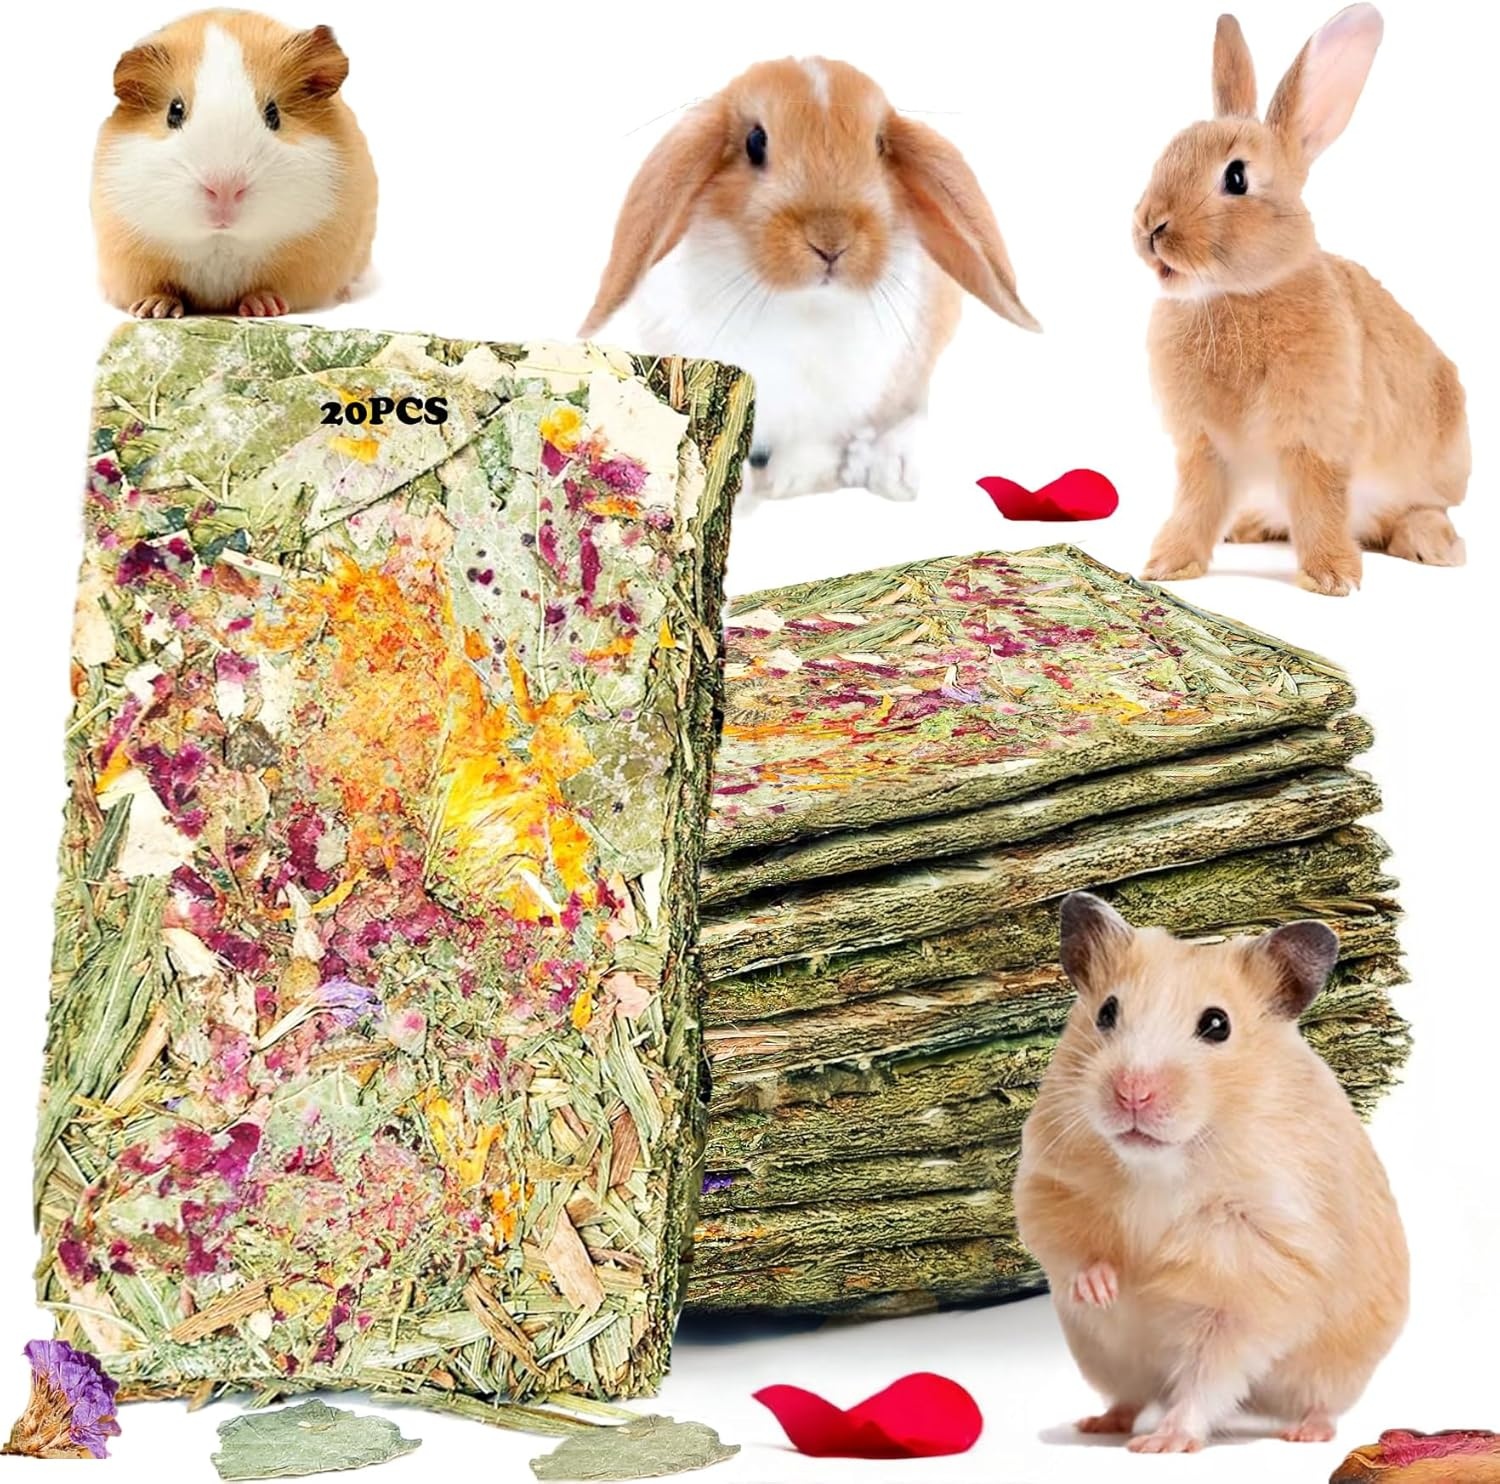
Rabbit Toys 20 Pack Bunny Toy Bunny Chew Toy Guinea Pig Treats Timothy Hay Toys Chips with Herbal Flowers Timothy Hay Grass Hamster Snacks Chinchillas Gerbils for Small Animals Teeth
Brand: YTSKJ
About this item [20 Packs Individually Vacuum-Packed] Thimothy chips, 4inch (L) 2.6inch (W) 0.2inch(H) Each piece of our bunny toy is vacuum compressed and packed for easy storage, clean and hygienic, no mould and easy feeding. You can take this guinea pig food and interact with your pet in a friendly way.Organic rabbit chew toys made from natural timothy hay, baked, shaped and sterilized by high temperature. 【Good Rabbit Treats for Grinding Teeth】:Small animals must grind their teeth, If they do not grind their teeth, when the teeth grow, they will wear the upper and lower jaws and even become inflamed. Rabbit chew toys and chinchilla food supports dental health by encouraging chewing activity, high content of fiber can also promote gastrointestinal peristalsis, effectively avoid constipation, soft stool and other symptoms. 【Good for Rodent】:Rabbit chew toys are 100%Handmade, will provide hours of fun for your animal plus keep their gnawing habit happy. suitable for rabbits, hamsters, hogs, chinchillas and other small pets. There is some error in manual measurement, please pay attention to the buyer. :) 【Improve Dental Health】:Rabbit Chew toys are good for teeth and can be chewed safely. Small animals must grind their teeth. If they don't grind their teeth, when the teeth are long, will fell uncomfortable and even inflammation.Rabbit chew toys and chinchilla treats supports dental health by encouraging chewing activity, high content of fiber can also promote gastrointestinal peristalsis, effectively avoid constipation, soft stool and other symptoms. 【Interactive Snacks for Longer Playtime】:Healthy Chinchilla treats are convenient to break apart and feed into small pieces to avoid waste, and are easier for hamsters, guinea pigs,rats, and gerbils to eat. They're a great treat to keep your pets busy and entertained for longer.
Category: Animals & Pet Supplies > Pet Supplies > Small Animal Supplies > Small Animal Treats > Chew Treats